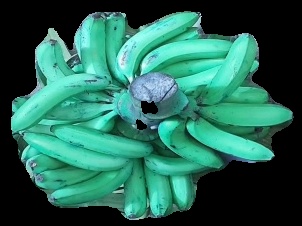
Variety: pachbale
Grade: grade3